Napoleon Crossing the Alps

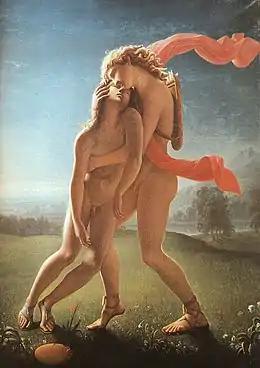
"The Death of Hyacinthos" Jean Broc, 1801

In the original version held at Malmaison (260 × 221 cm; 102 × 87 in), Bonaparte has an orange cloak, the crispin (cuff) of his gauntlet is embroidered, the horse is piebald, black and white, and the tack is complete and includes a Running Martingale. The girth around the horse's belly is a dark faded red. The officer holding a sabre in the background is obscured by the horse's tail. Napoleon's face appears youthful. The painting is signed in the yoke of the breastplate: L. DAVID YEAR IX.